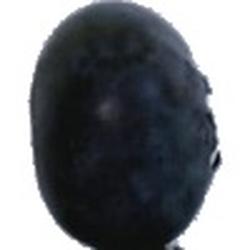
Label: Blueberry